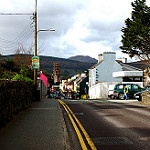
Label: street